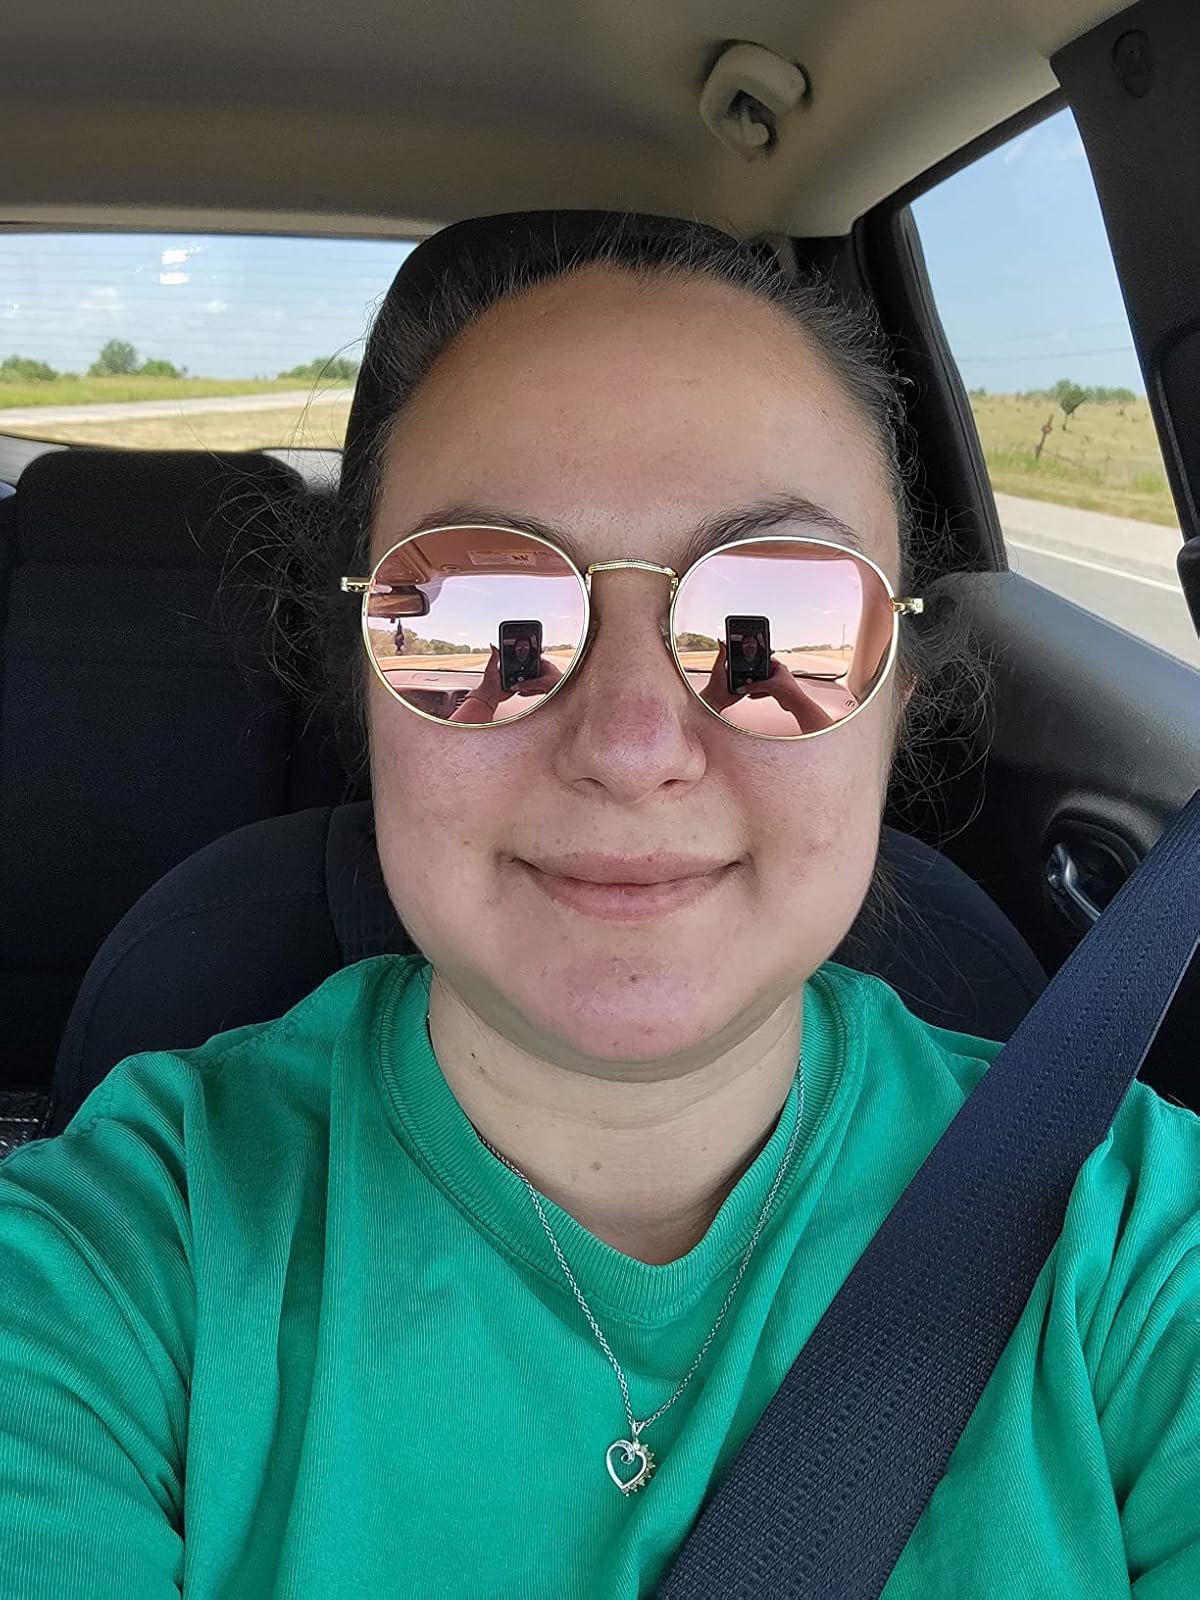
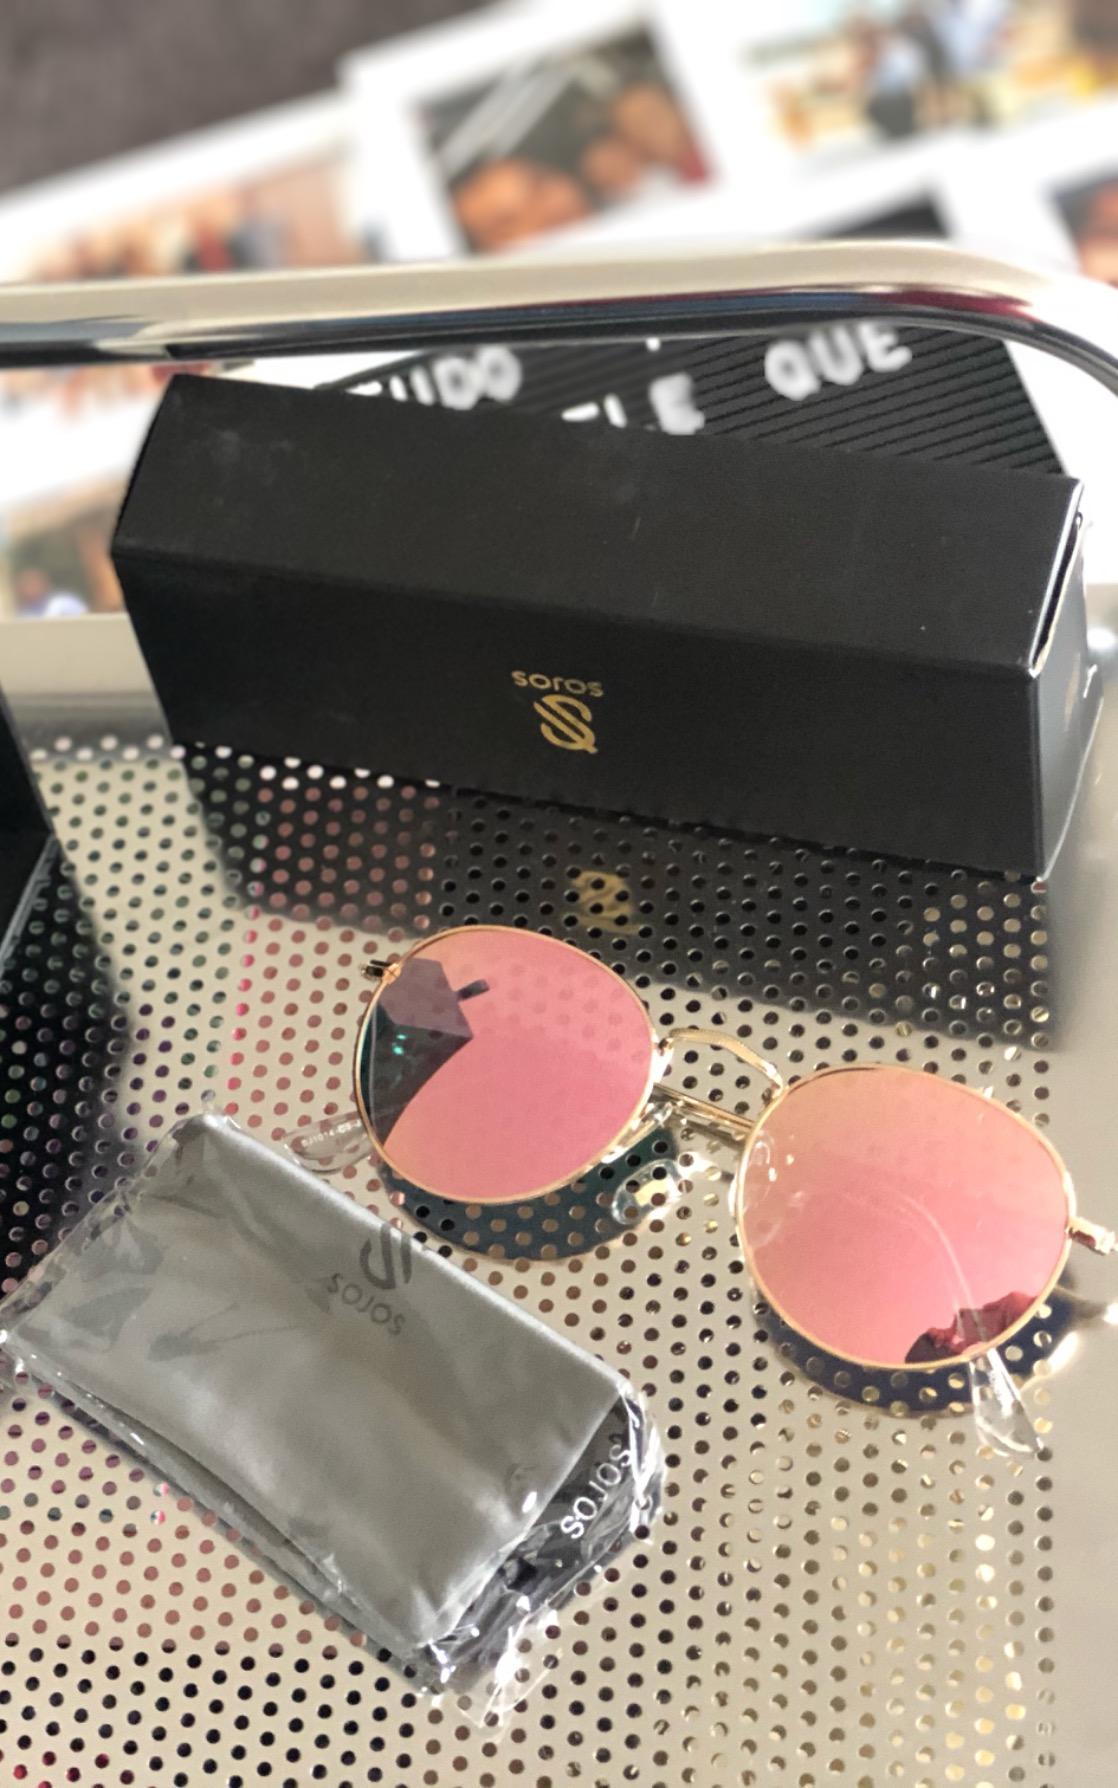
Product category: accessories_sunglasses
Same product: yes